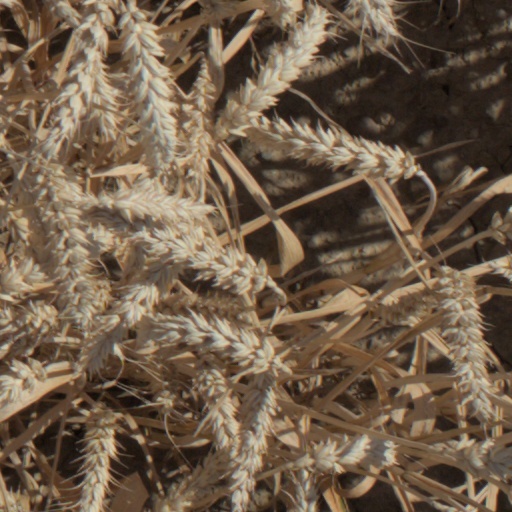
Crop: wheat